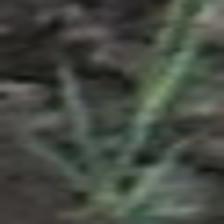
Label: single